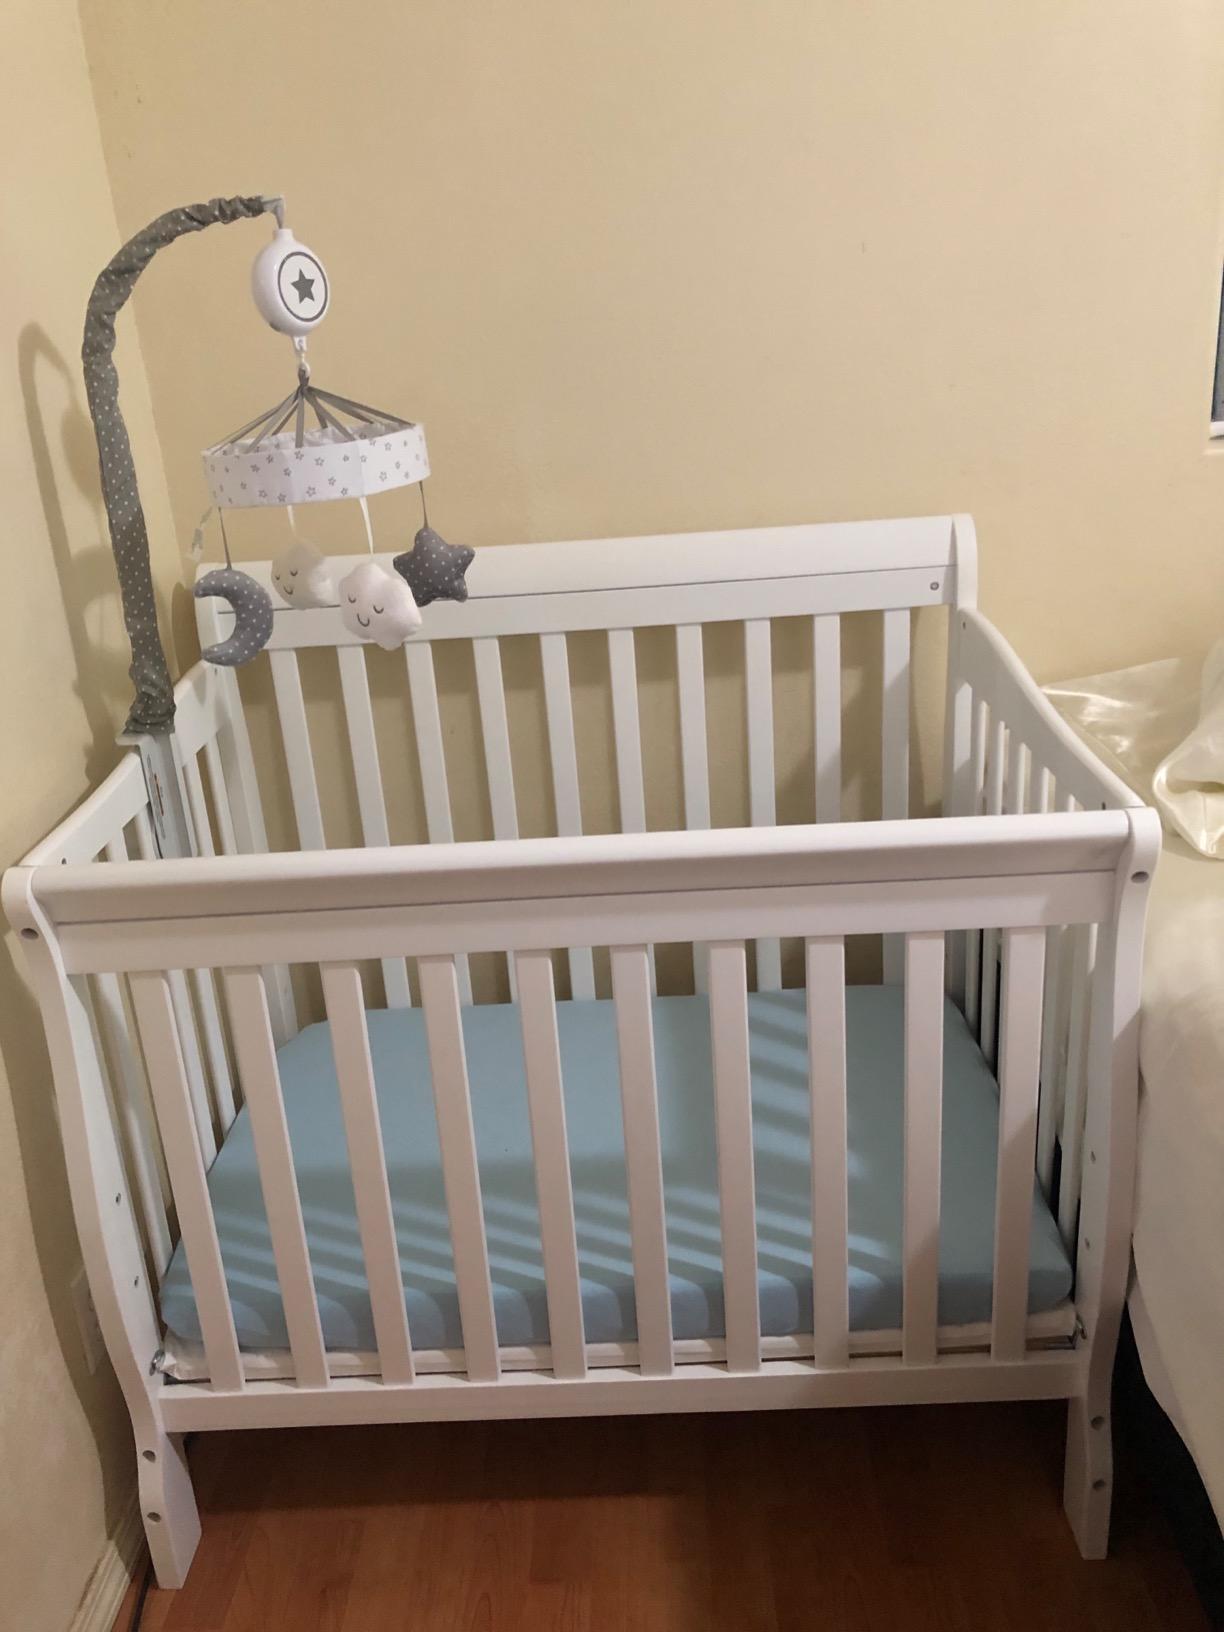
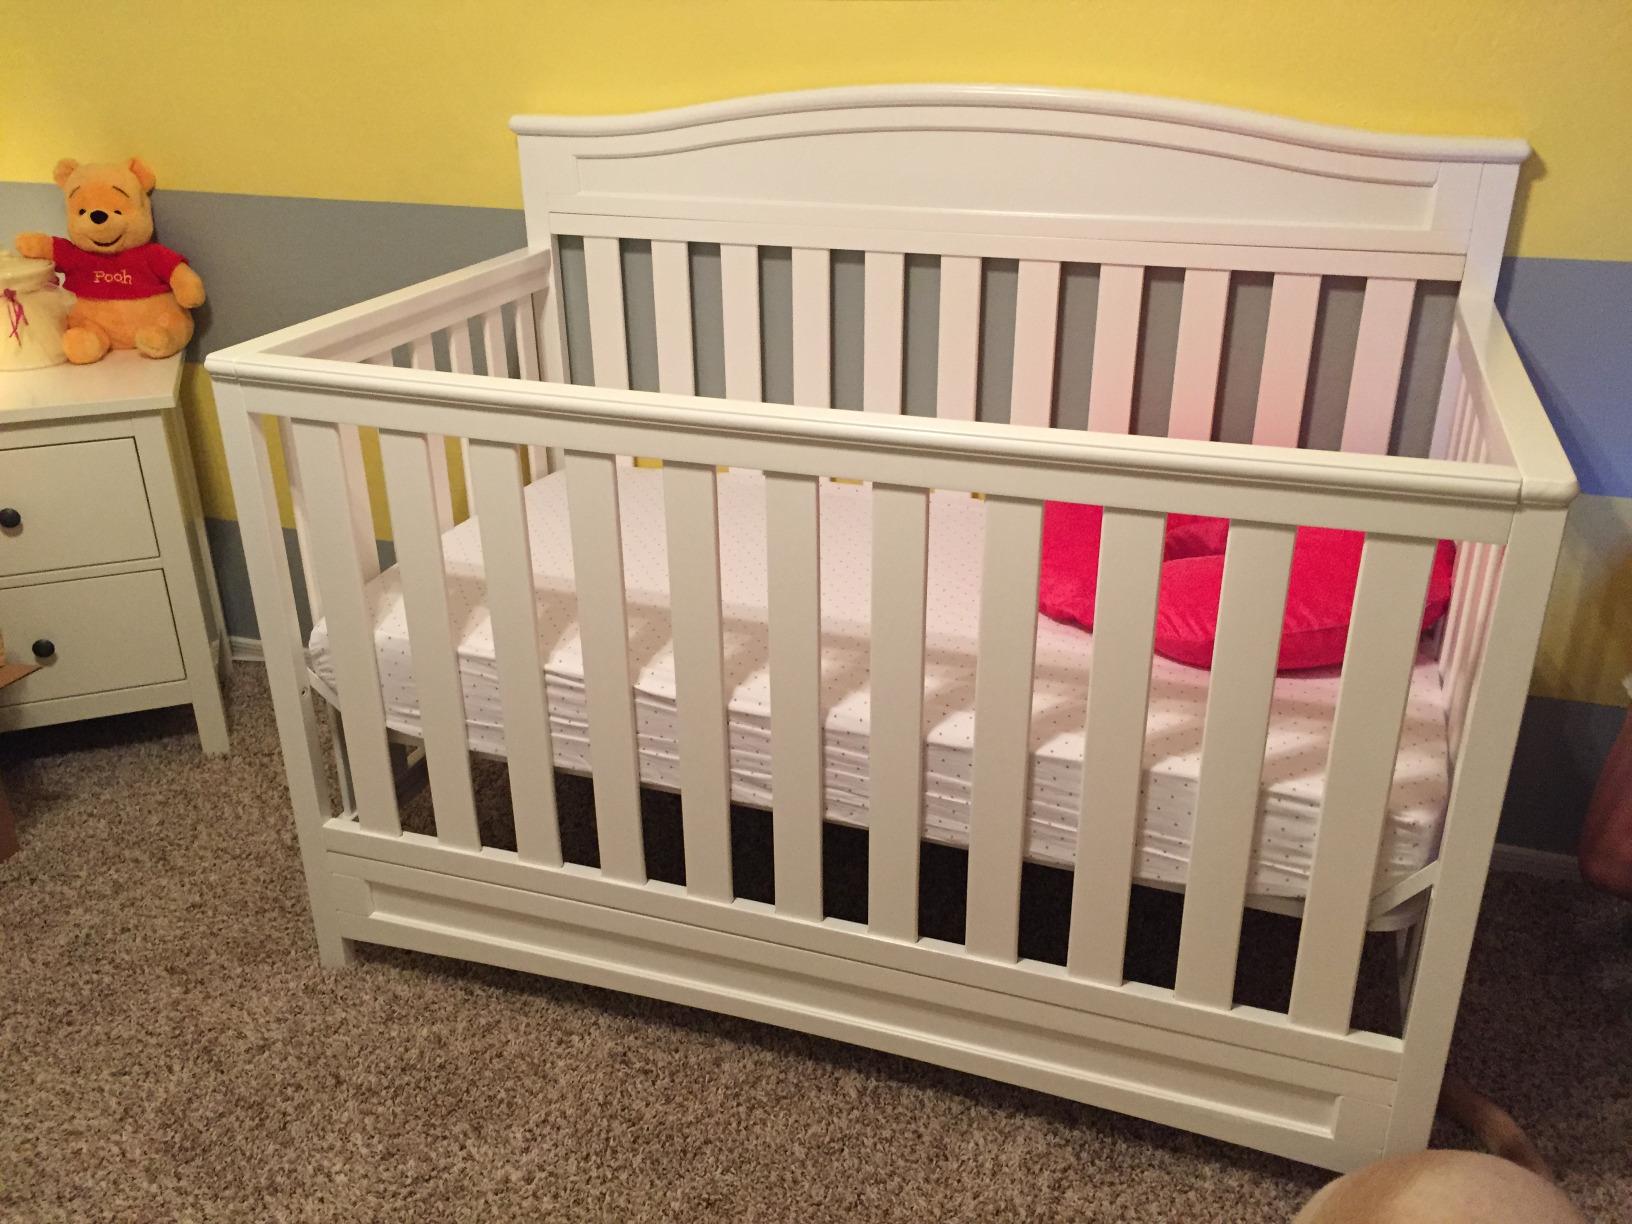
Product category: products_crib
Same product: no